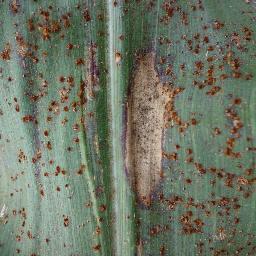
Label: Corn___Northern_Leaf_Blight